Hispanics in the United States Navy

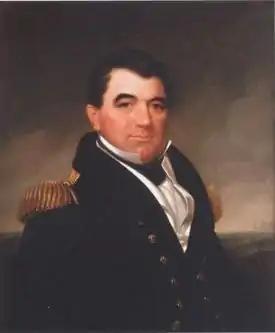
Lieutenant Jordi Farragut Mesquida

Lieutenant Jordi Farragut Mesquida, (1755–1817) was a Spanish–Catalan by descent and a Minorquin by birth. He immigrated to the American colonies and participated in the American Revolution as a lieutenant in the South Carolina Navy. During the Revolution, he fought the British at Savannah, Georgia, and in 1780 was captured during the battle of Charleston, South Carolina. He was released in a prisoner exchange and volunteered in the militia which fought at the Battle of Cowpens and Wilmington, North Carolina. Farragut Mesquida married Elizabeth Shine and had two sons, one of them was David Farragut.